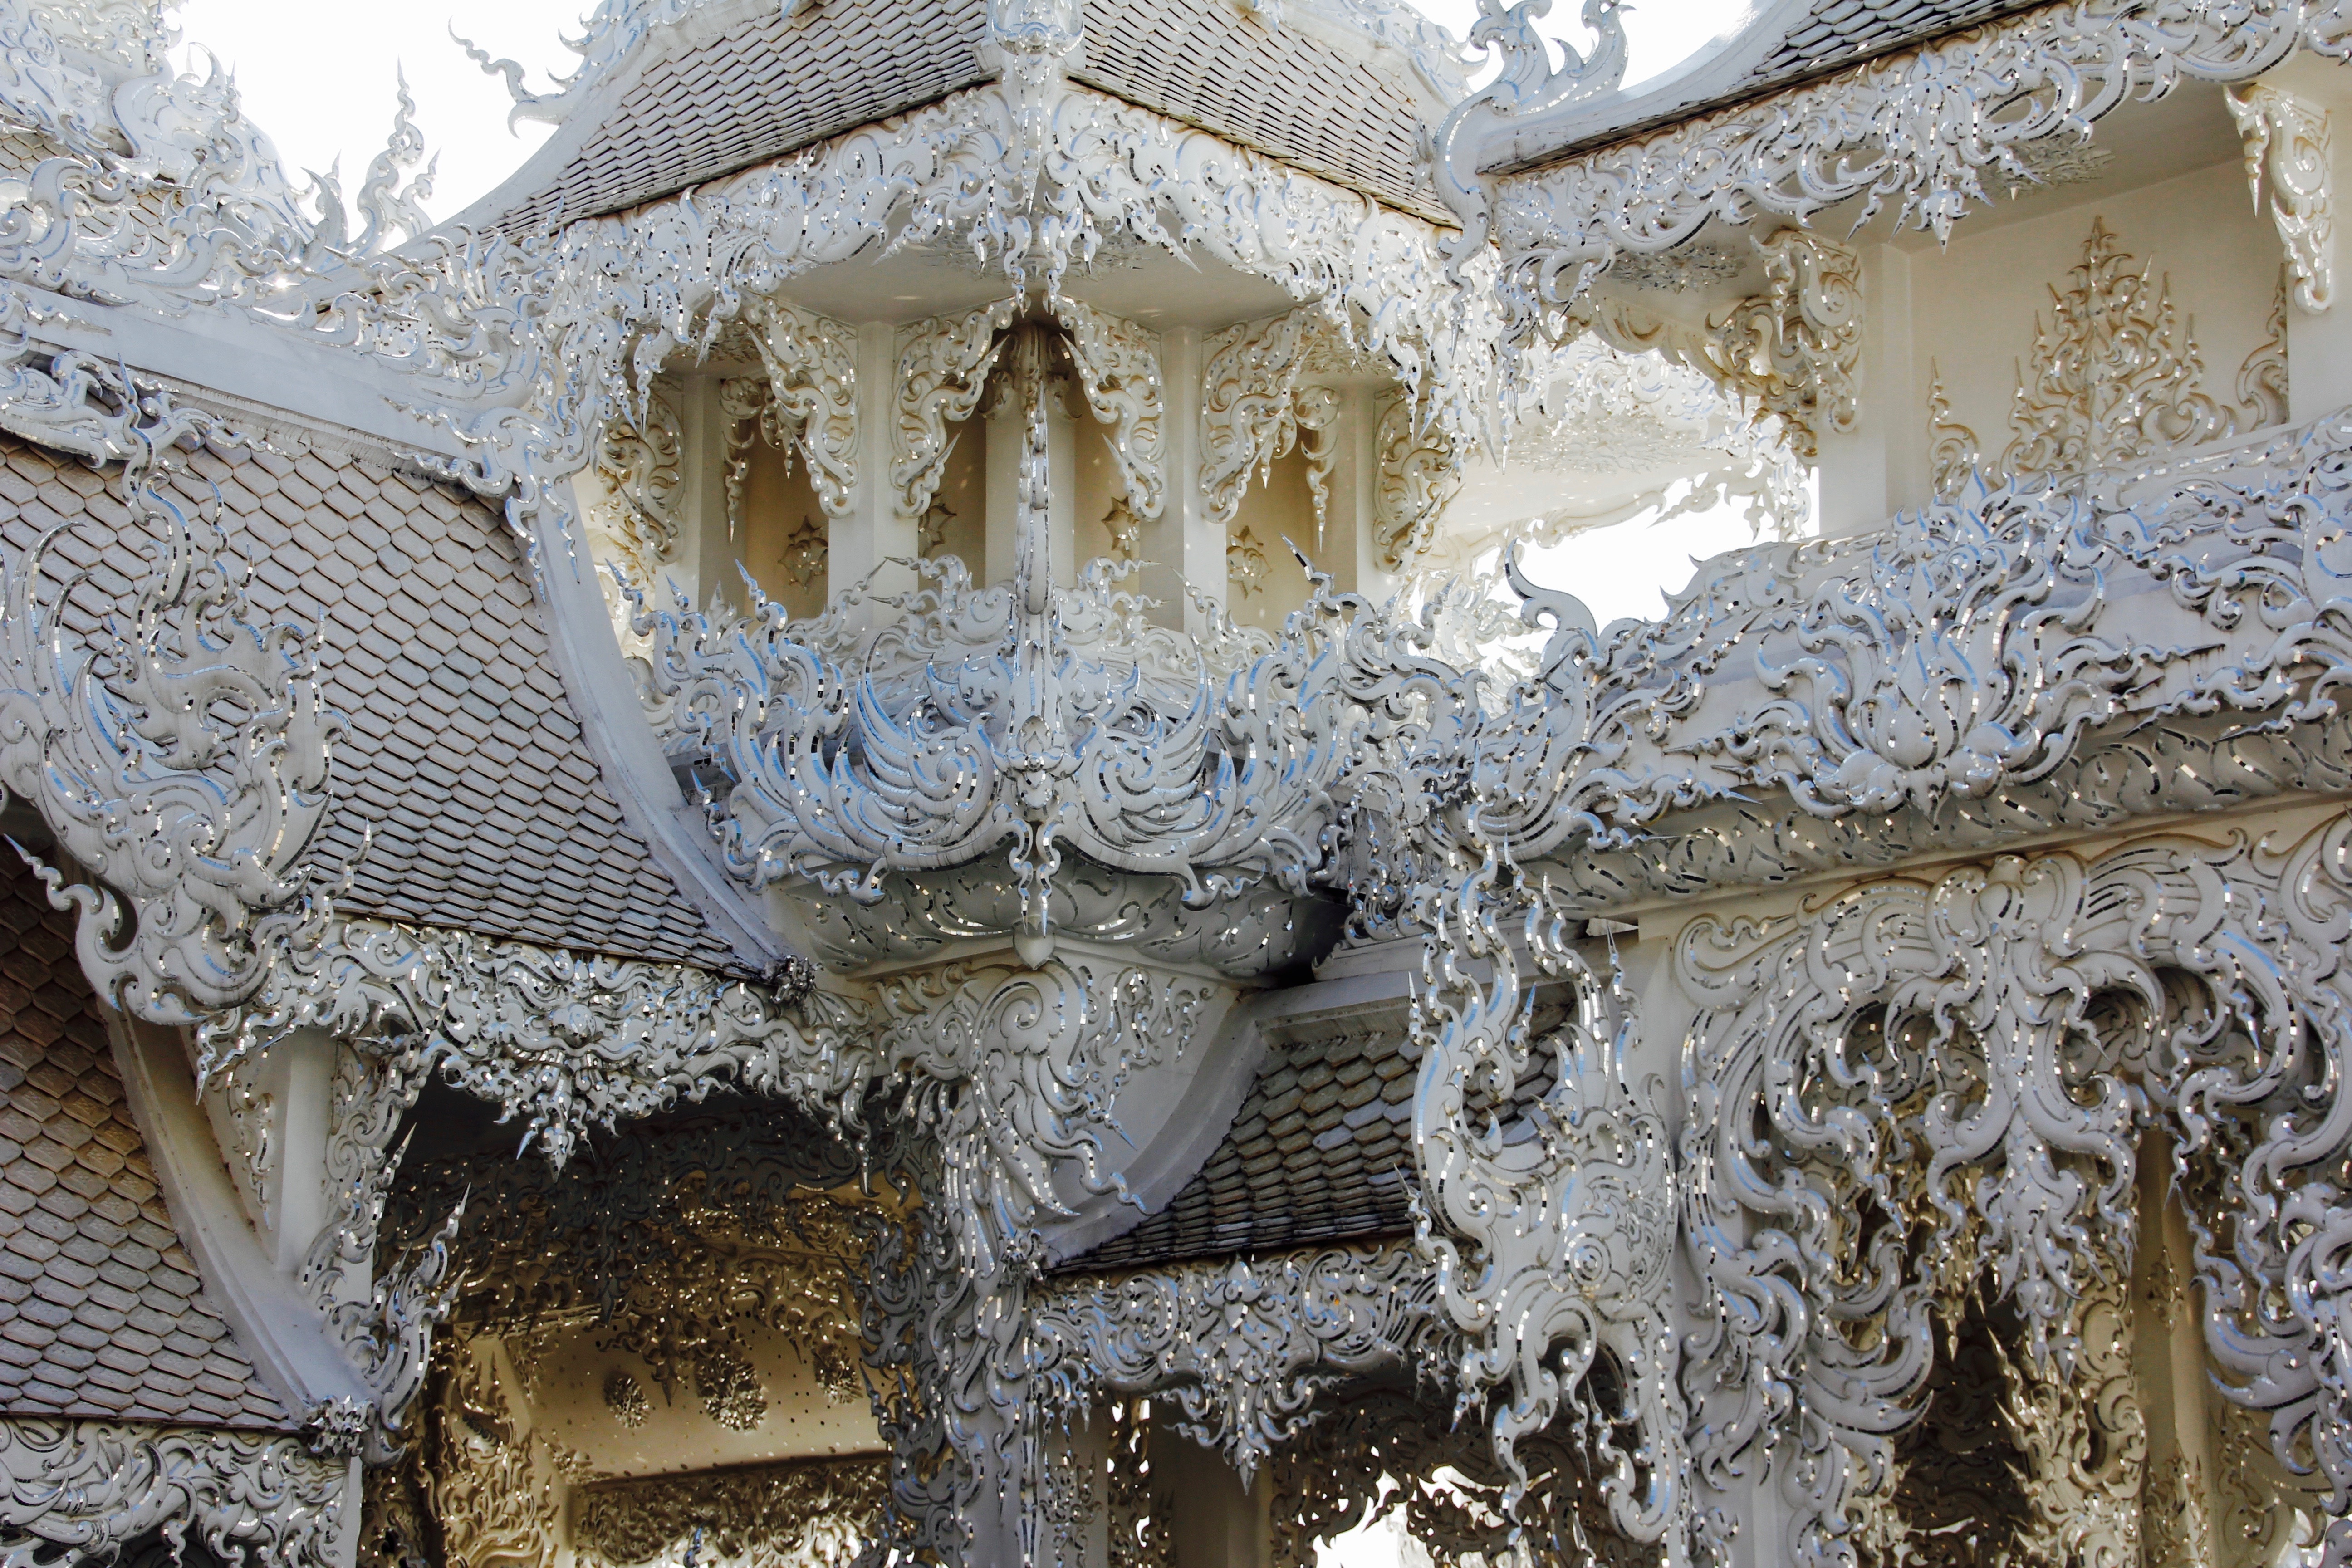
snow, winter, architecture, structure, sky, white, roof, building, palace, travel, ice, buddhist, buddhism, chapel, thailand, wat rong khun, chiang rai, sculpture, art, great, temple, buddha, carving, wat, dragons, white temple, ancient history, sukothai